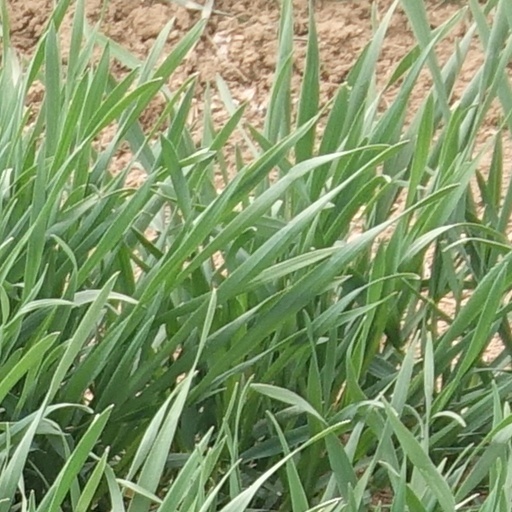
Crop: wheat